Computer-assisted gaming

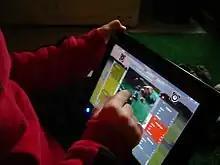
Computer-assisted wargaming using the webcam of a tablet.

Role-playing games were one of the first types of games for which computer-assisted gaming programs were developed. Computer-aided role-playing game programs are designed to help game masters and players alike. Those programs range from acting as convenient format for a character sheet; or other game materials; all the way up to full automation of the game mechanics of a role-playing game system . This is especially useful for character creation/maintenance and rules resolutions for complex simulationist games.